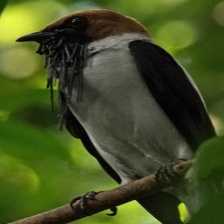
Species: BEARDED BELLBIRD
Scientific name: PROCNIAS AVERANO